Tail gunner

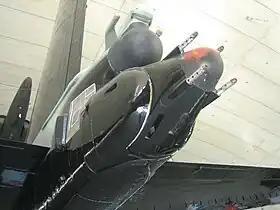
The tail turret on the B-52D at the Imperial War Museum Duxford (2006)

Throughout the interwar period, various new military aircraft were introduced that featured a gunner position on their tails; examples included the British Vickers Virginia, introduced to service in 1924, and the Japanese flying boat Kawanishi H3K (developed from the Short Rangoon), brought into service during 1930. One of the first aircraft to operate a fully enclosed tail gun turret was the British Armstrong Whitworth Whitley. Performing its first flight during 1936, the Whitley entered service with the RAF, remaining in service until the closing months of the Second World War. The tail gunner position of the Whitley would be revised on later-built models, adopting a more powerful Nash & Thompson power-operated turret mounting four Browning machine guns.